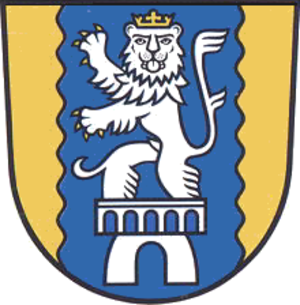
Tonna est une commune allemande de l'arrondissement de Gotha en Thuringe, siège de la communauté d'administration Fahner Höhe.